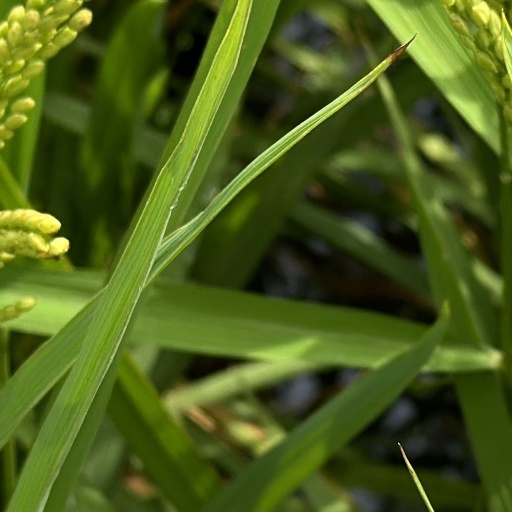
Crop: rice